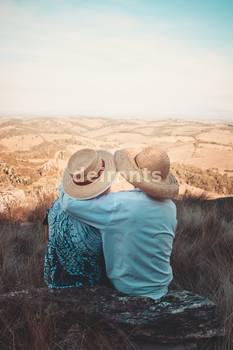
Label: Watermark